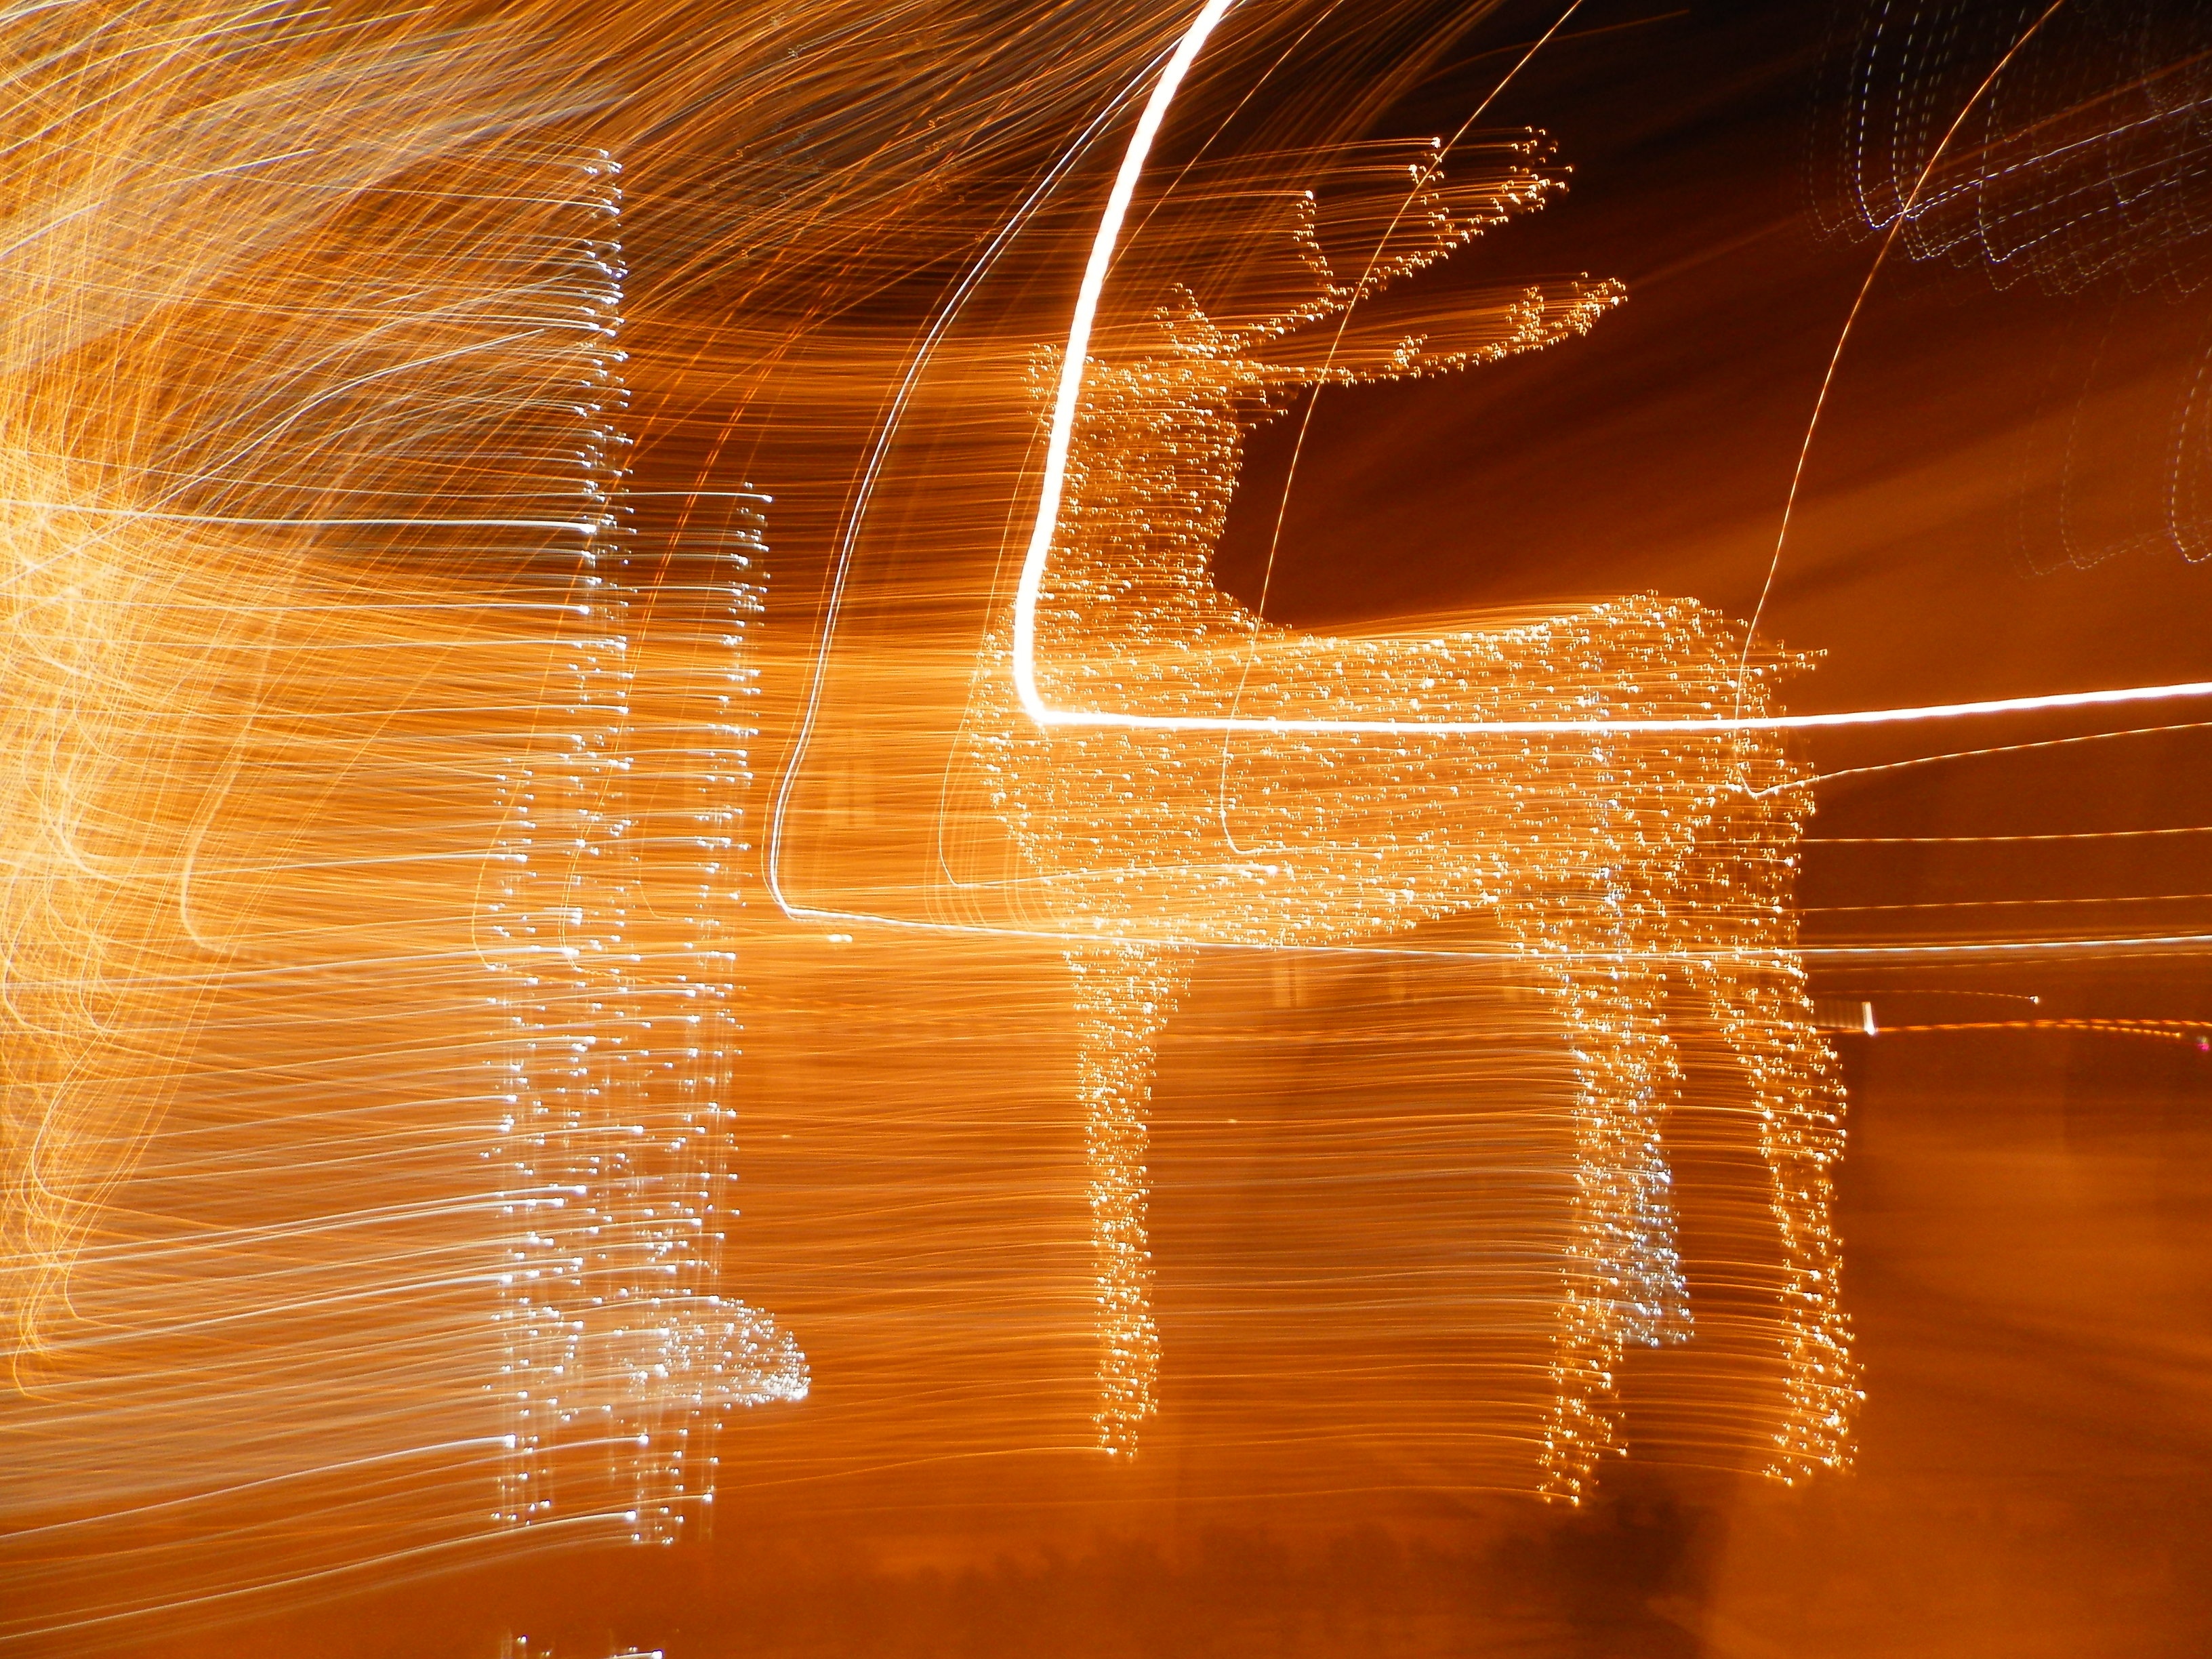
light, night, sunlight, wave, deer, line, reflection, circle, at night, lights, macro photography, night lights, long shutter speed, night picture, computer wallpaper